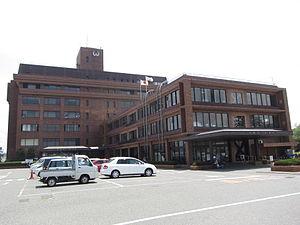
Yukuhashi est une ville du Japon située dans la préfecture de Fukuoka.